Éric Ciotti

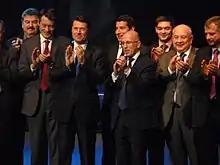
Nice Mayor Christian Estrosi and Éric Ciotti in 2011

Ciotti was elected to the National Assembly during the 2007 election; he was reelected in 2012 and 2017. In Parliament, Ciotti has been serving on the Committee on Legal Affairs since 2007. Since 2017, he has also been a quaestor and therefore part of the Assembly's Bureau in the 15th legislature of the French Fifth Republic, under the leadership of president Richard Ferrand. He recently recognized having had an affair with Nadine Morano while in office.